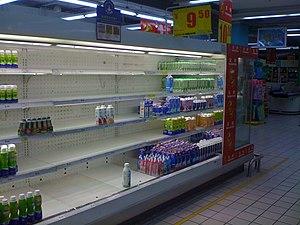
Le scandale du lait de vache frelaté est un scandale sanitaire de santé publique en Chine survenu en 2008. Certains lots de lait de consommation courante et de lait infantile produits en Chine ont contenu pendant 10 mois de la mélamine, toxique, afin de les faire apparaître plus riches en protéines. De plus des lots impropres à la consommation achetés aux deux-tiers du cours ont été ainsi maquillés en lots répondants aux normes sanitaires.